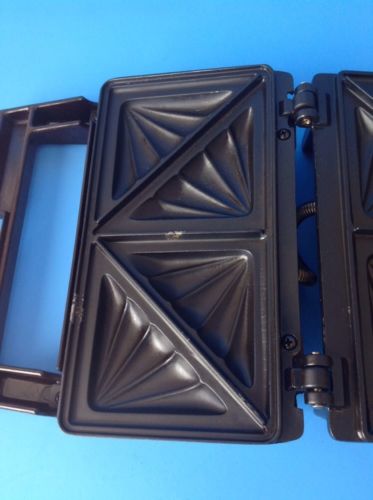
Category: toaster